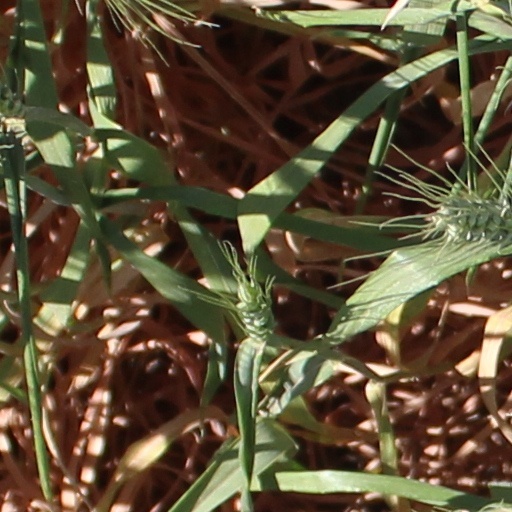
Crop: wheat